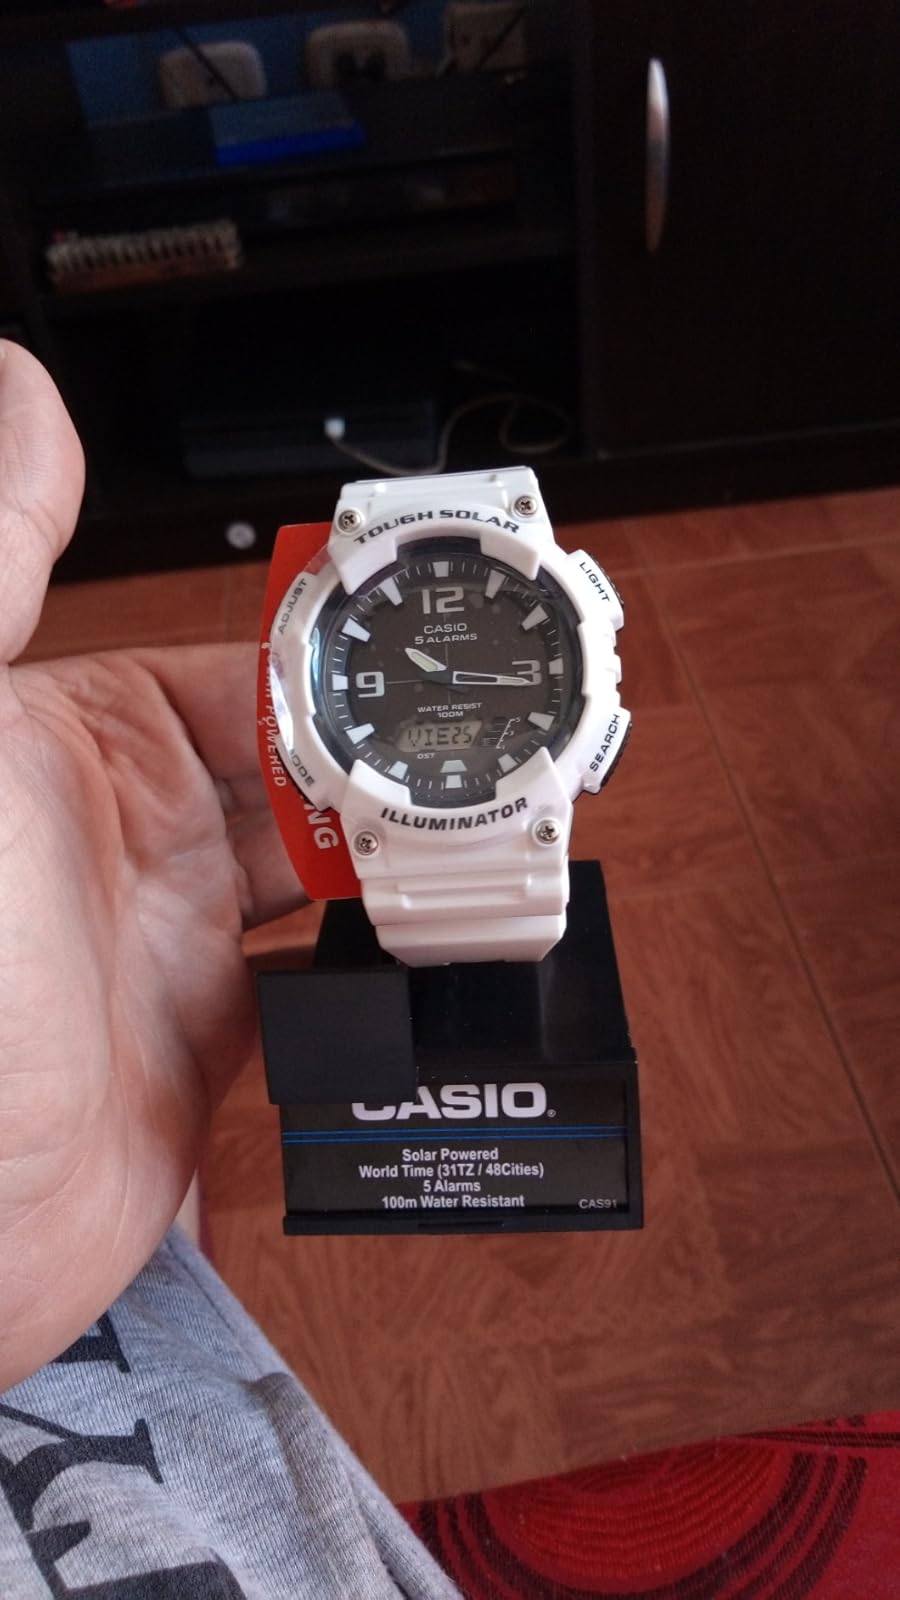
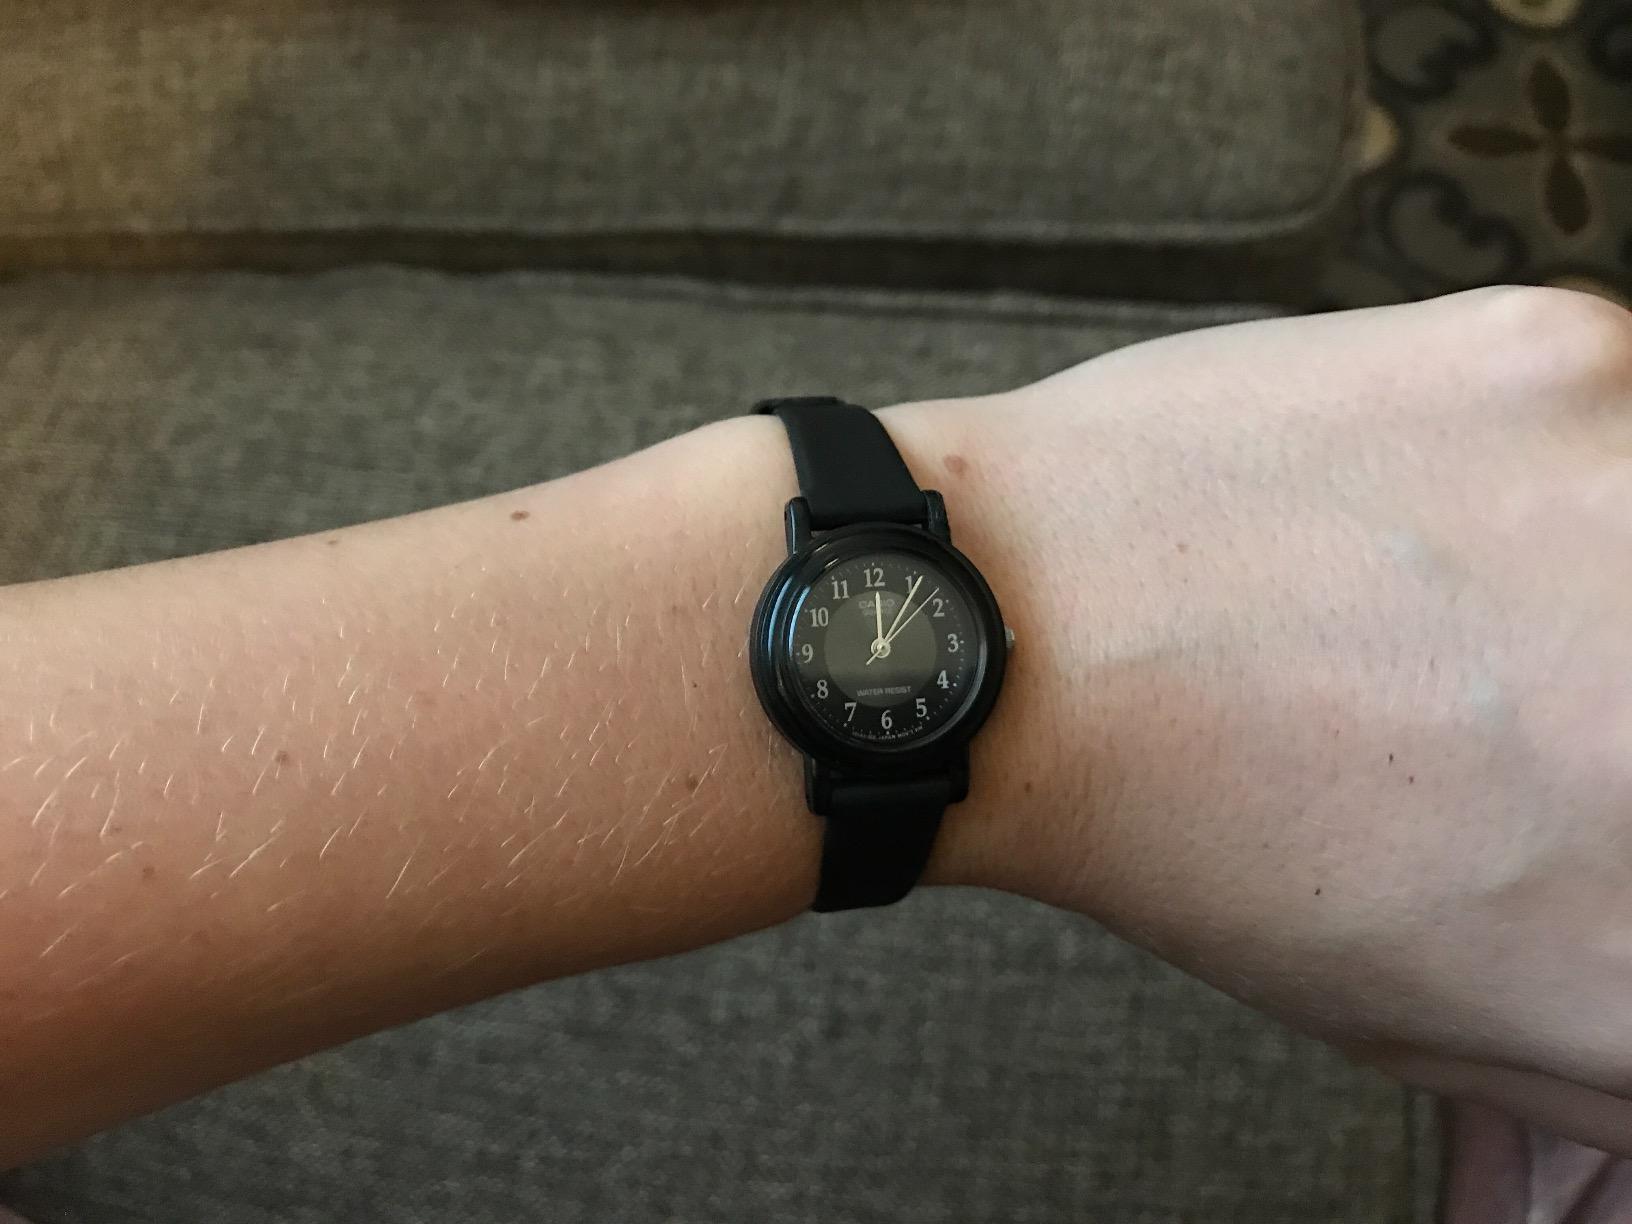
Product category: accessories_watch
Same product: no